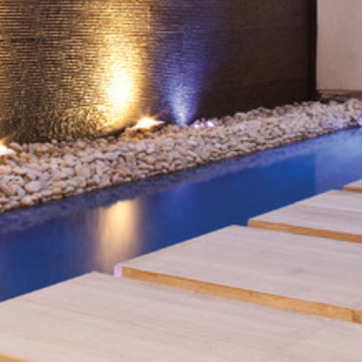
Material: water